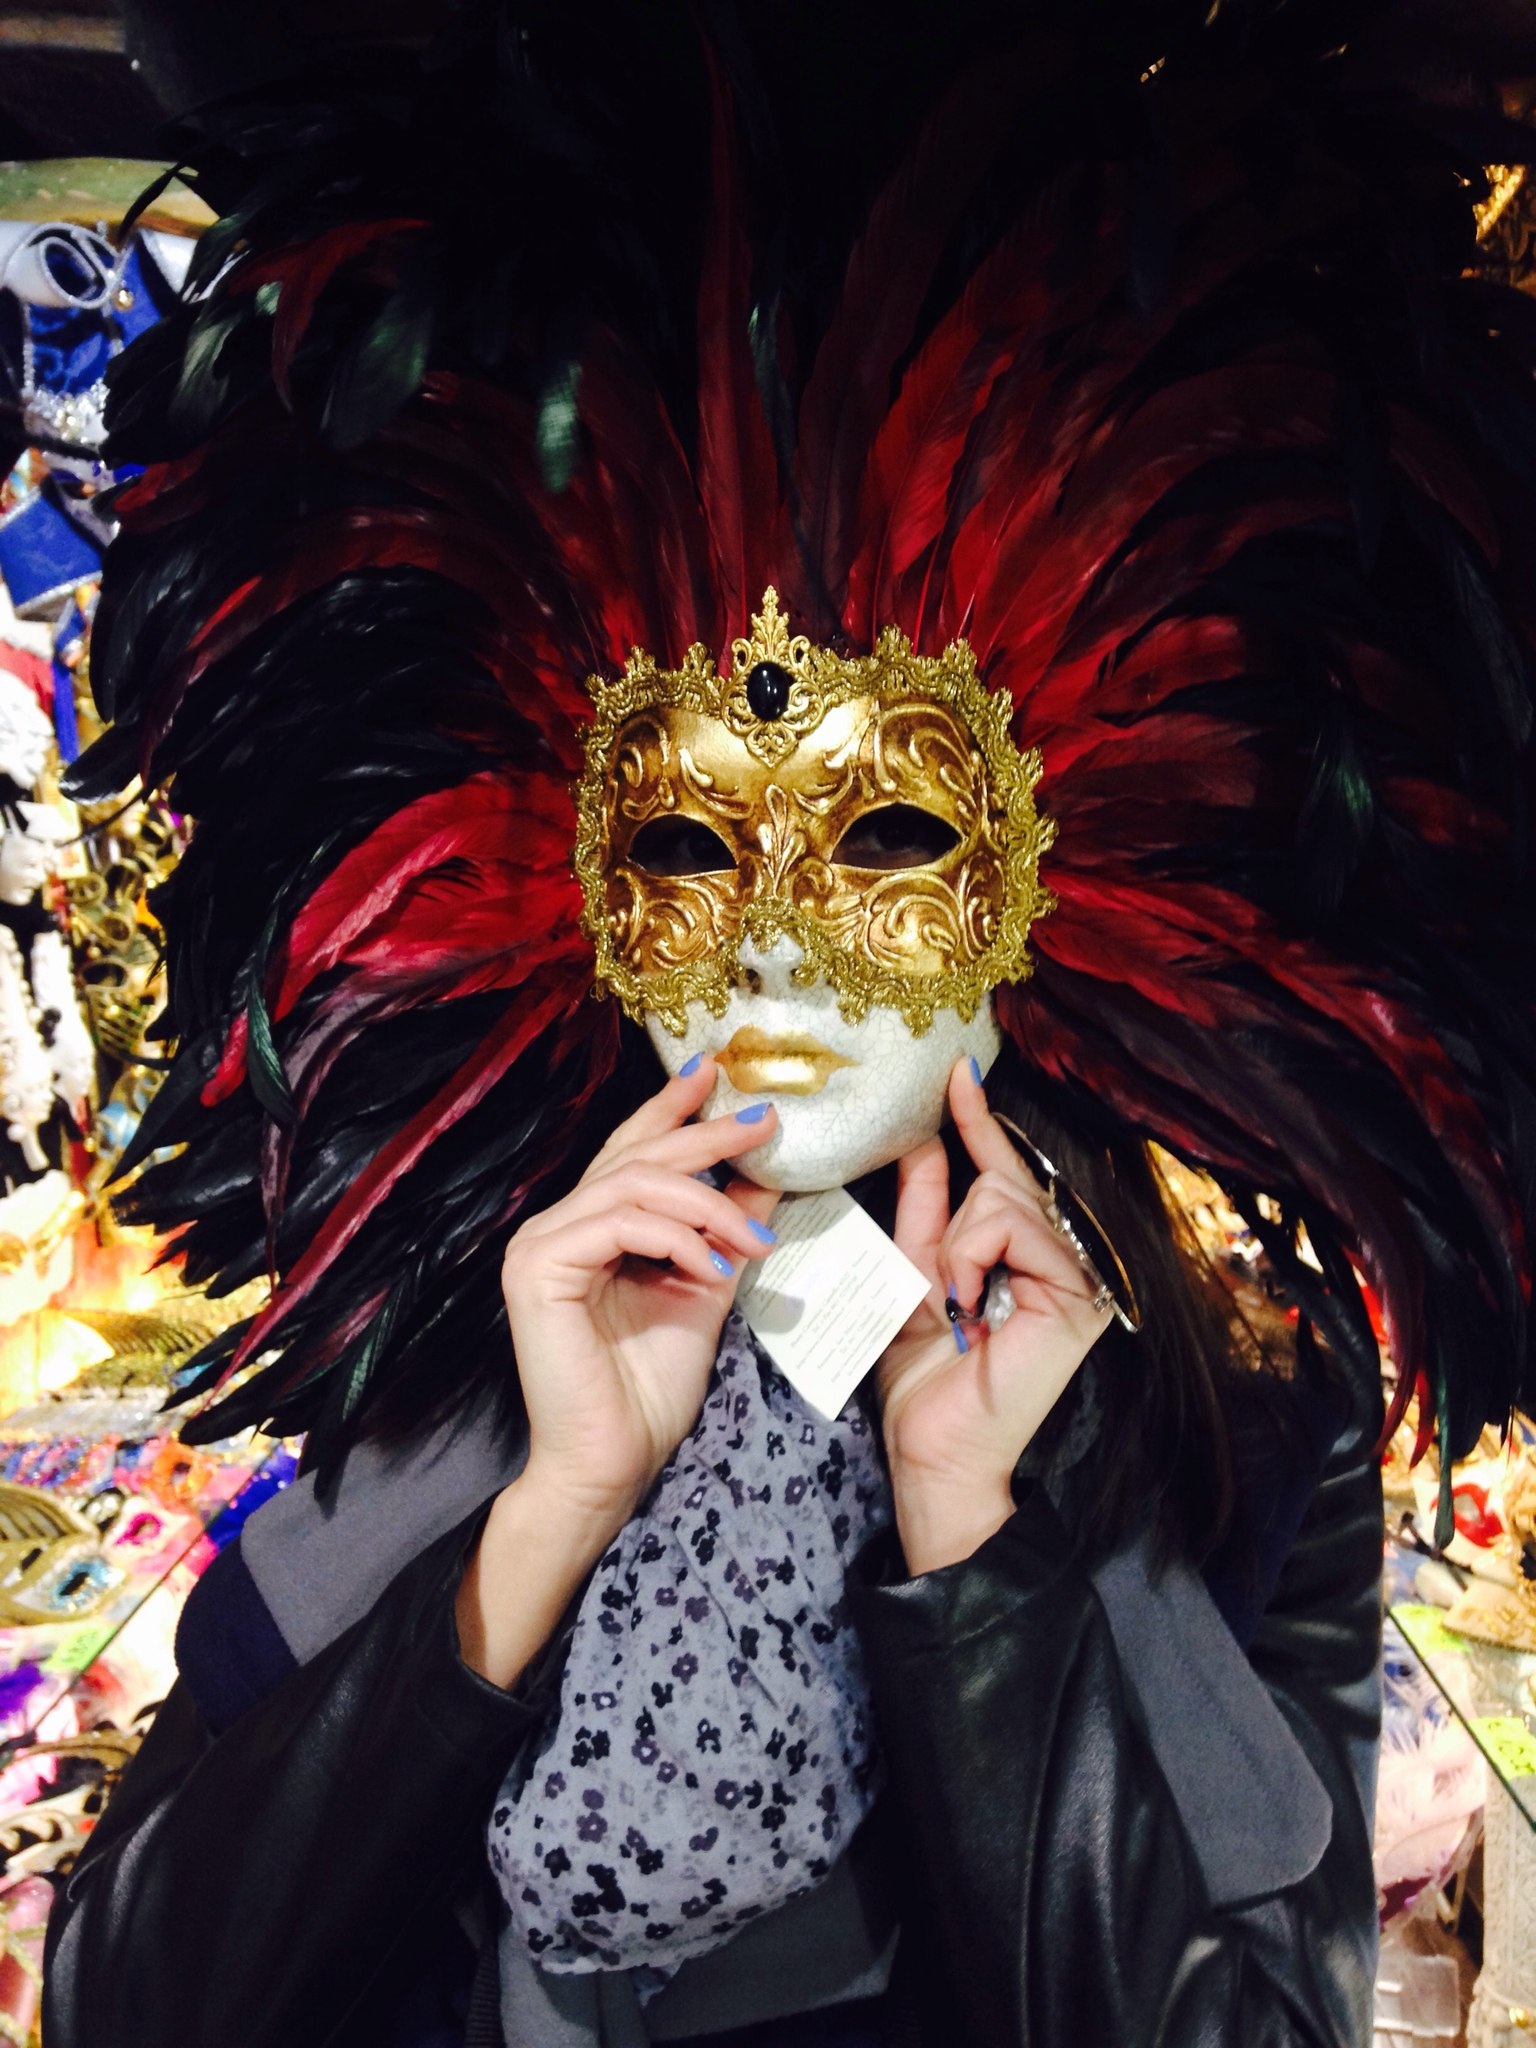
girl, carnival, venice, clothing, festival, mask, event, costume, masque